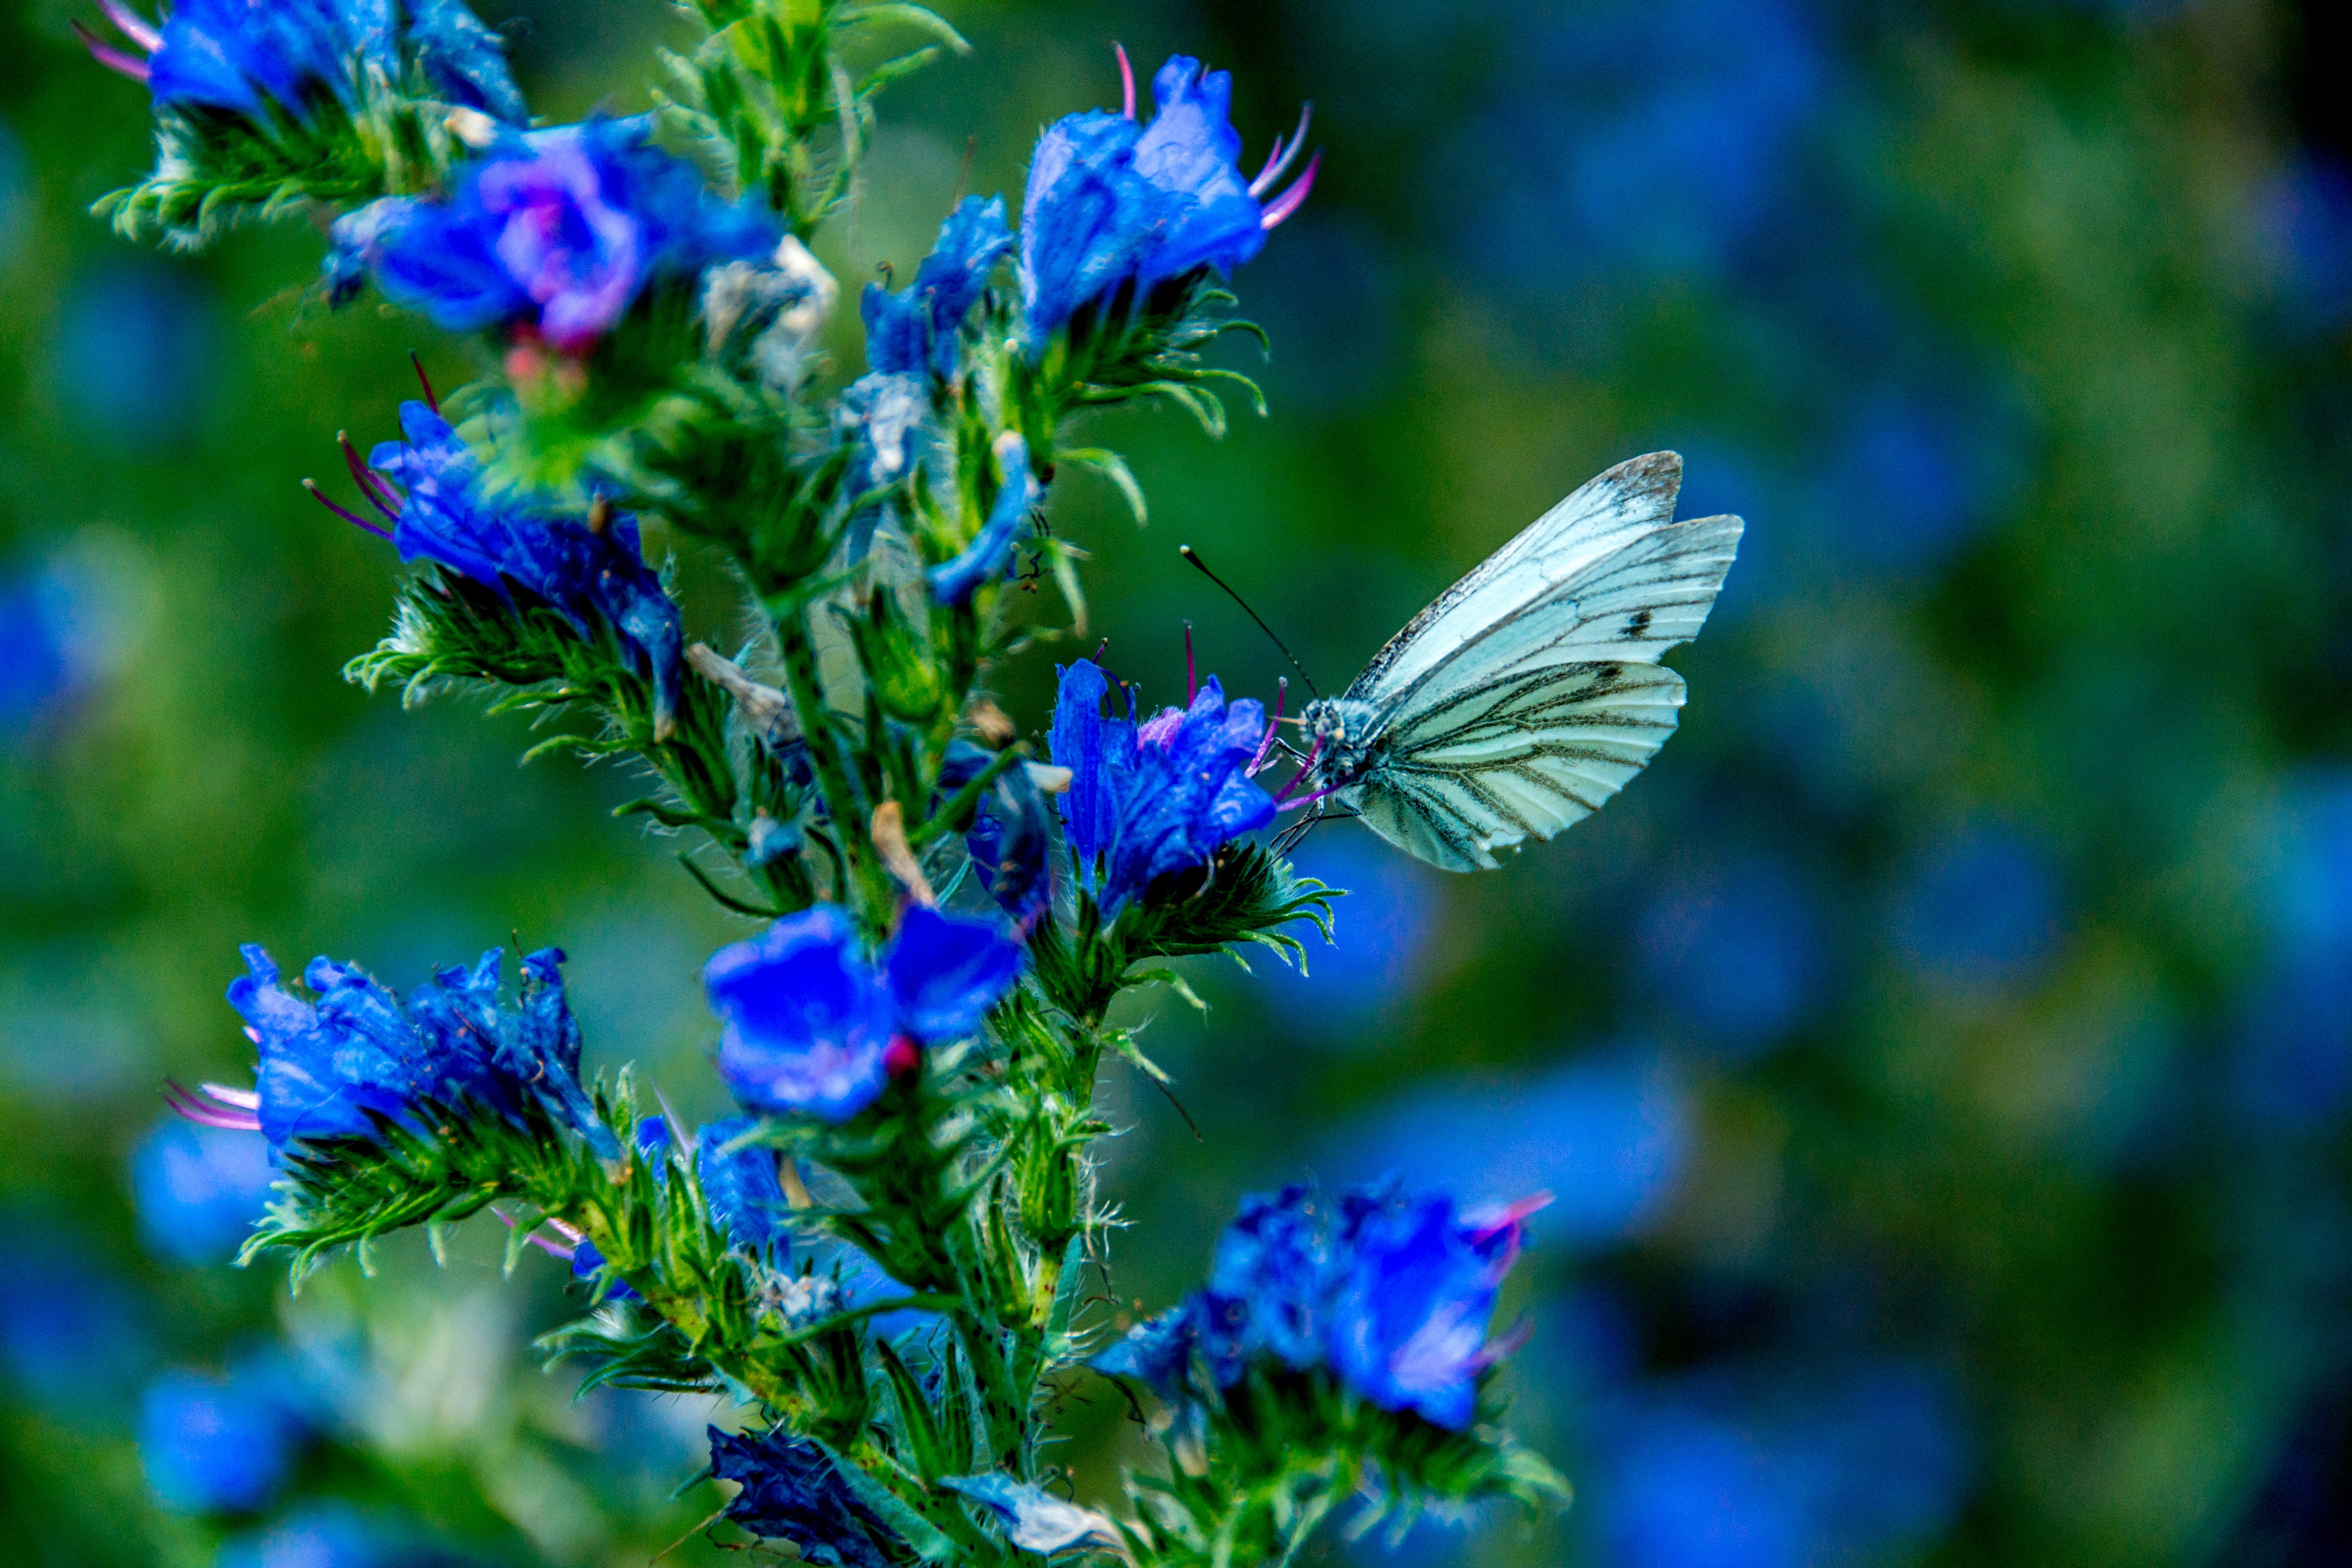
landscape, nature, blossom, wing, plant, white, vintage, meadow, flower, bloom, animal, summer, pattern, herb, color, insect, macro, memory, blue, butterfly, black, colorful, garden, close, flora, lavender, fauna, invertebrate, wildflower, free, beautiful, butterflies, animal world, nectar, feelings, harmony, flight insect, macro photography, probe, flowering plant, look forward, pollinator, land plant, moths and butterflies, lycaenid, english lavender, fly nature